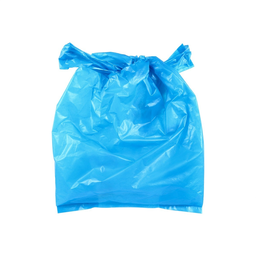
Label: plasticbags